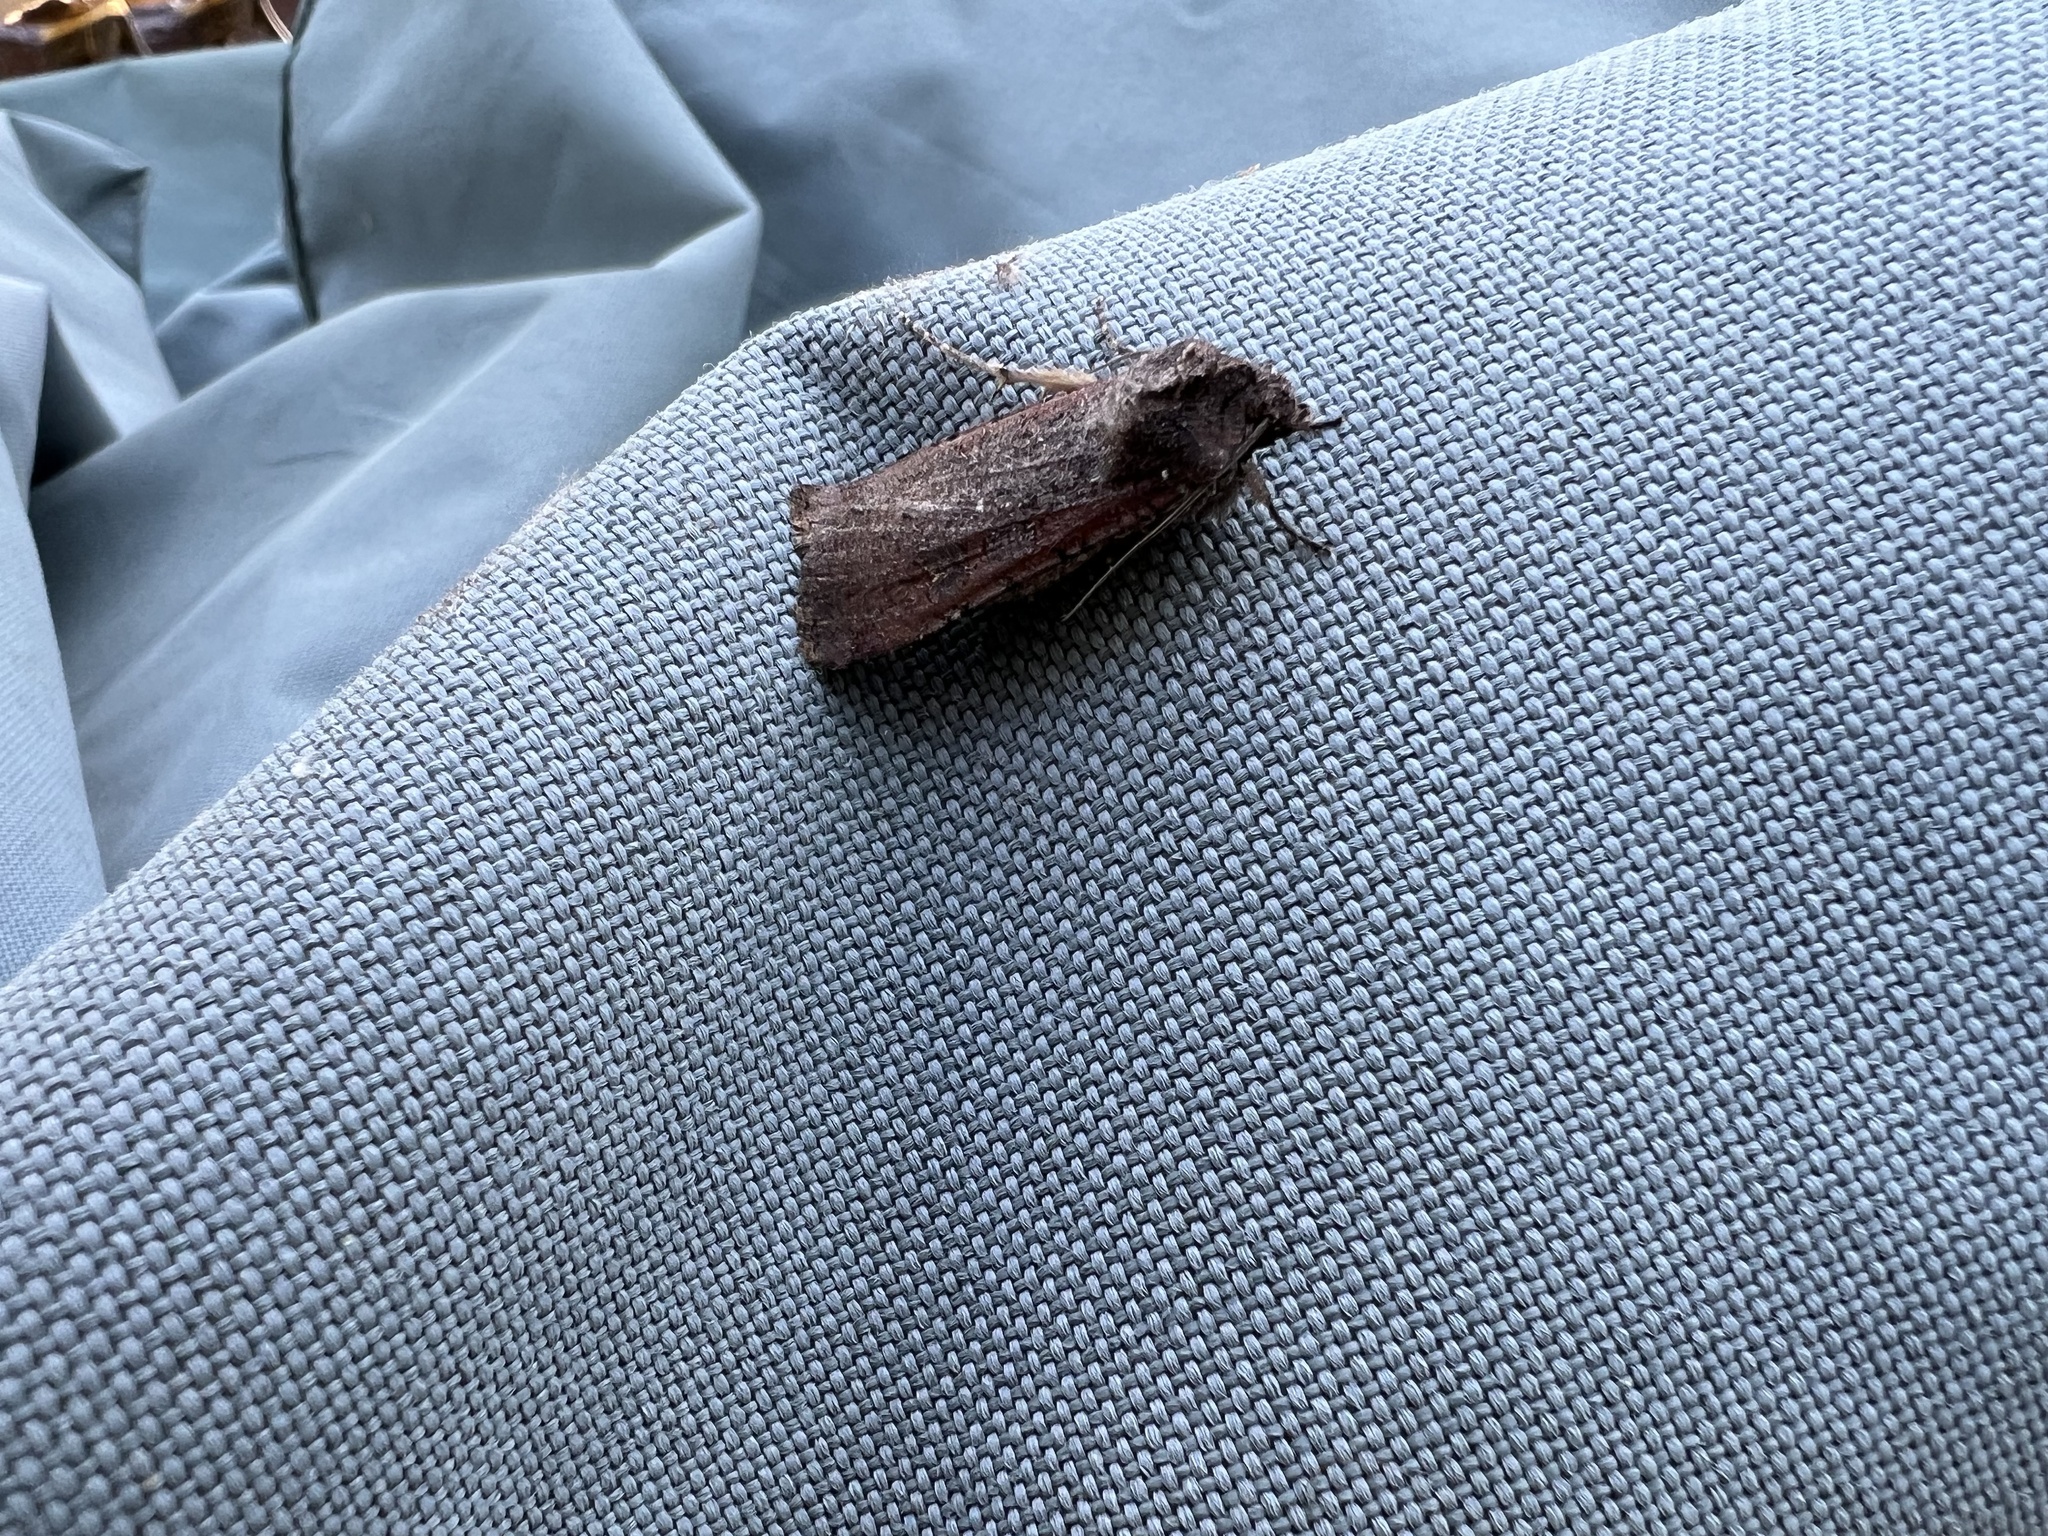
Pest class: cutworms